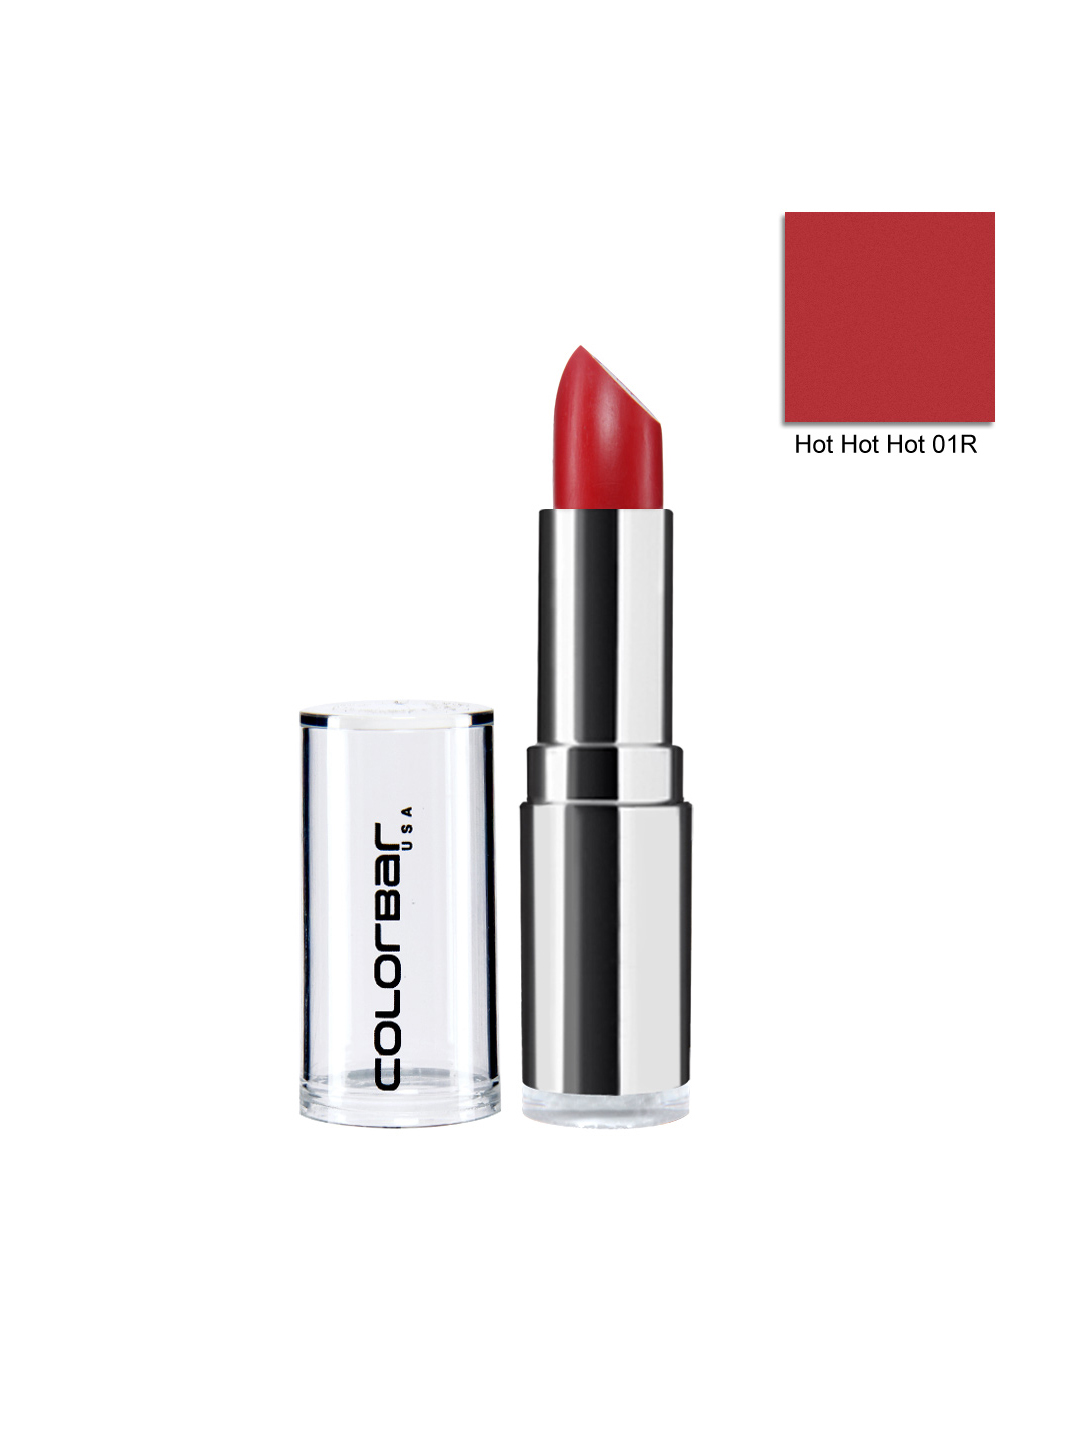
Colorbar Velvet Matte Hot Hot Hot Red Lipstick 01R
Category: Personal Care / Lips / Lipstick
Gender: Women
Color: Red
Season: Summer 2019
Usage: Casual